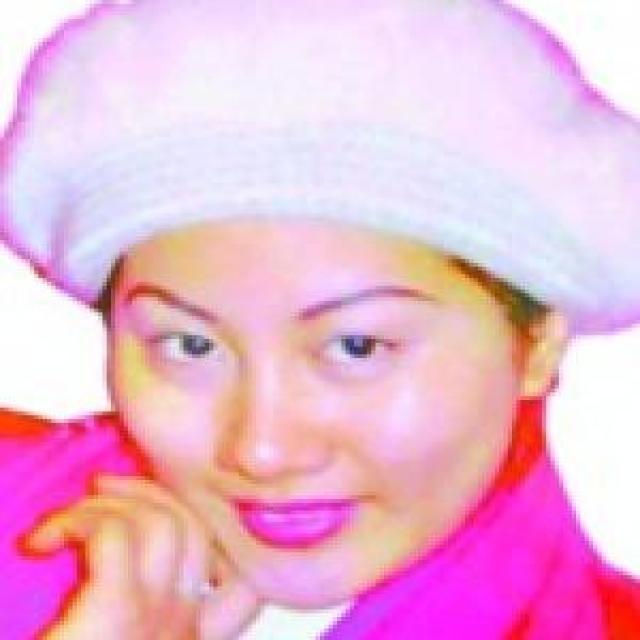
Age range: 21-44